Tales of Legendia

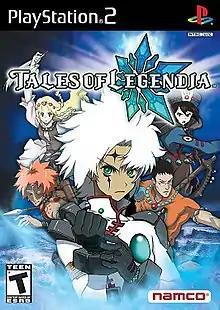
North American cover art

is an action role-playing game that was developed and published by Namco for the PlayStation 2. It is the tenth main title in their "Tales" series. Originally released in Japan in August 2005, it was later made available in English in North America in February 2006. The game was created by a development team known collectively as "Project MelFes", which was composed of members of Namco's Tales Studio along with developers from the company's "Tekken" and "Soulcalibur" fighting game series. It features character designs from anime artist Kazuto Nakazawa and music from composer Go Shiina, as well as songs performed by Do As Infinity, Donna Burke, and Kanon. Its producers gave it the characteristic genre name .